Sherlock Holmes

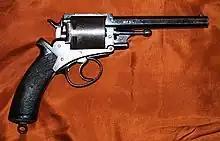
British Army (Adams) Mark III, the type probably carried by Watson

Watson describes Holmes as "bohemian" in his habits and lifestyle. Said to have a "cat-like" love of personal cleanliness, at the same time Holmes is an eccentric with no regard for contemporary standards of tidiness or good order. Watson describes him as